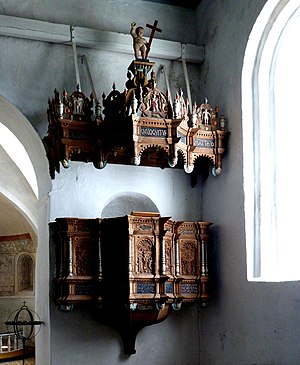
Ballum Kirke / Skibet
Prædikestolen
Ballum Kirke er en romansk kirke i Vesterende Ballum, ca. 19 km vest for Løgumkloster. Kirkens kor og apsis er opført i romansk stil omkring 1150 og skibet er opført ca. 50 år efter omkring år 1200. Der 31 meter høje tårn af rødr teglsten er sengotisk, fra omkring år 1500 og med højt pyramideformet spir og små gavle mod de 4 verdenshjørner. I tårnets nordmur ses en romansk gravsten. Alle kirkens tage er tækket med bly. Der er mange gamle huser omkring kirken, og er derfor omgivet af et fredet landskabsareal. Den bevarede kirkelandsby Vesterende Ballum er koncentreret med bygninger placeret langs den gade, der løber rundt om kirken kirkegården.